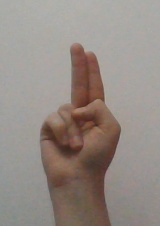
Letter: taa